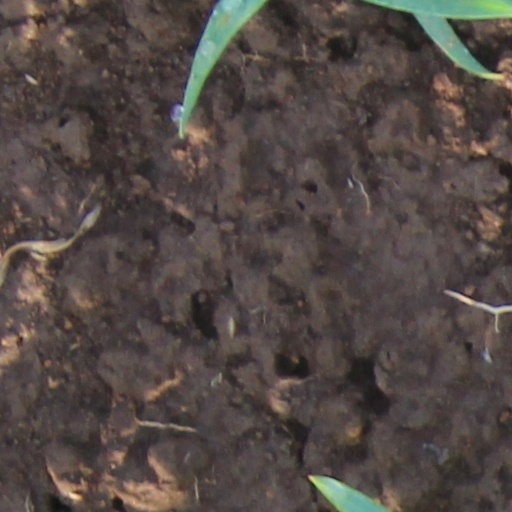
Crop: wheat